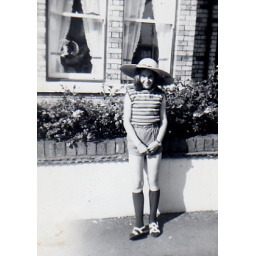
I think aged 11 in 1972. dressed in red white and blue by my mother!!! I hate red white and blue